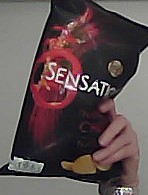
Product: lays_chill